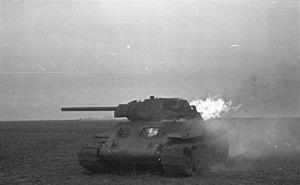
Un corps blindé est une grande unité de type corps d'armée, dont la composition est centrée sur des unités blindées, comportant des chars de combat, de l'infanterie mécanisée ou motorisée et de l'artillerie tractée ou automotrice. Plusieurs forces armées ont mis sur pied de telles organisations sous ce nom, notamment pendant la Seconde Guerre mondiale : l'Armée allemande, l'Armée des États-Unis, l'Armée populaire polonaise et l'Armée rouge.